Winged Gorgoneion

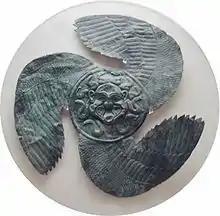
Winged Gorgoneion

The Winged Gorgoneion is a bronze shield decoration from the first half of the 6th century BC, which served as an "apotropaion" on a shield. It was found during the excavations at Olympia and is now in the Archaeological Museum of Olympia (inventory number B 110).